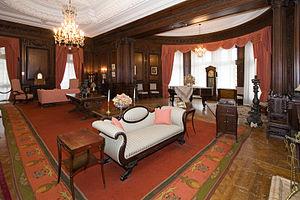
Salle de chêne ou grand salon de Sir Henry, canapé à la turque, Casa Loma, 1 Terrasse Austin, Toronto, Ontario, Canada.
Casa Loma est une maison bourgeoise située sur la colline de Davenport à Toronto au Canada.